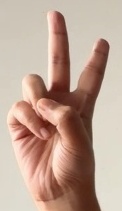
ASL sign: V